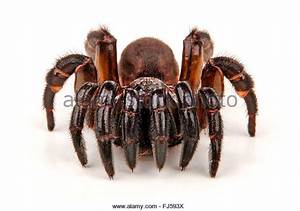
Label: ragno